Viola Barry

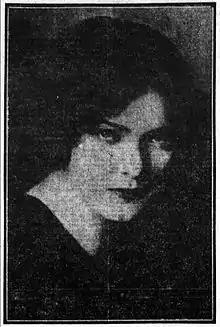

Viola Barry (March 4, 1894 – April 2, 1964) was an American silent film actress who starred in a number of films during the 1910s.